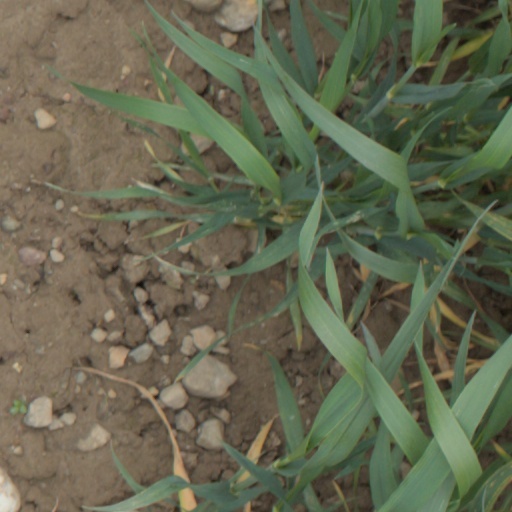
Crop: wheat